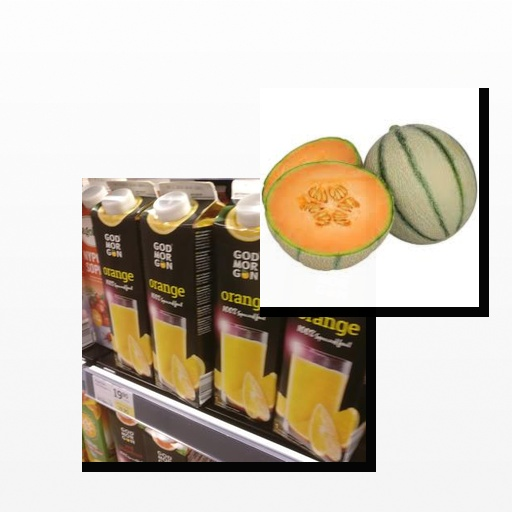
Food items: cantaloupe, orange_juice